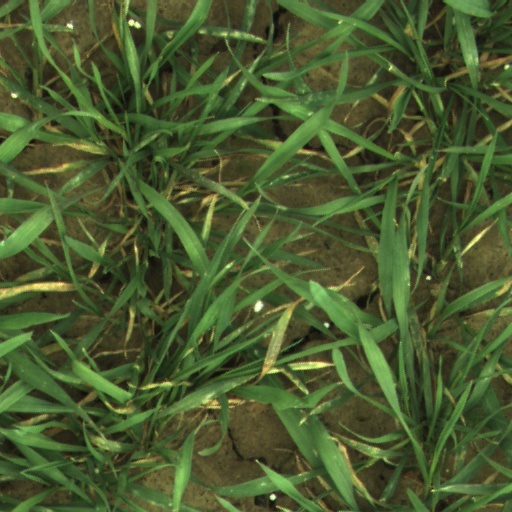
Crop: wheat